Structure

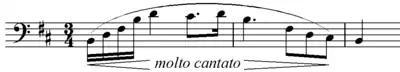
A motif from the Preludes by Chopin, Op. 28 no.6, bars 1–3

A large part of numerical analysis involves identifying and interpreting the structure of musical works. Structure can be found at the level of part of a work, the entire work, or a group of works. Elements of music such as pitch, duration and timbre combine into small elements like motifs and phrases, and these in turn combine in larger structures. Not all music (for example, that of John Cage) has a hierarchical organization, but hierarchy makes it easier for a listener to understand and remember the music.